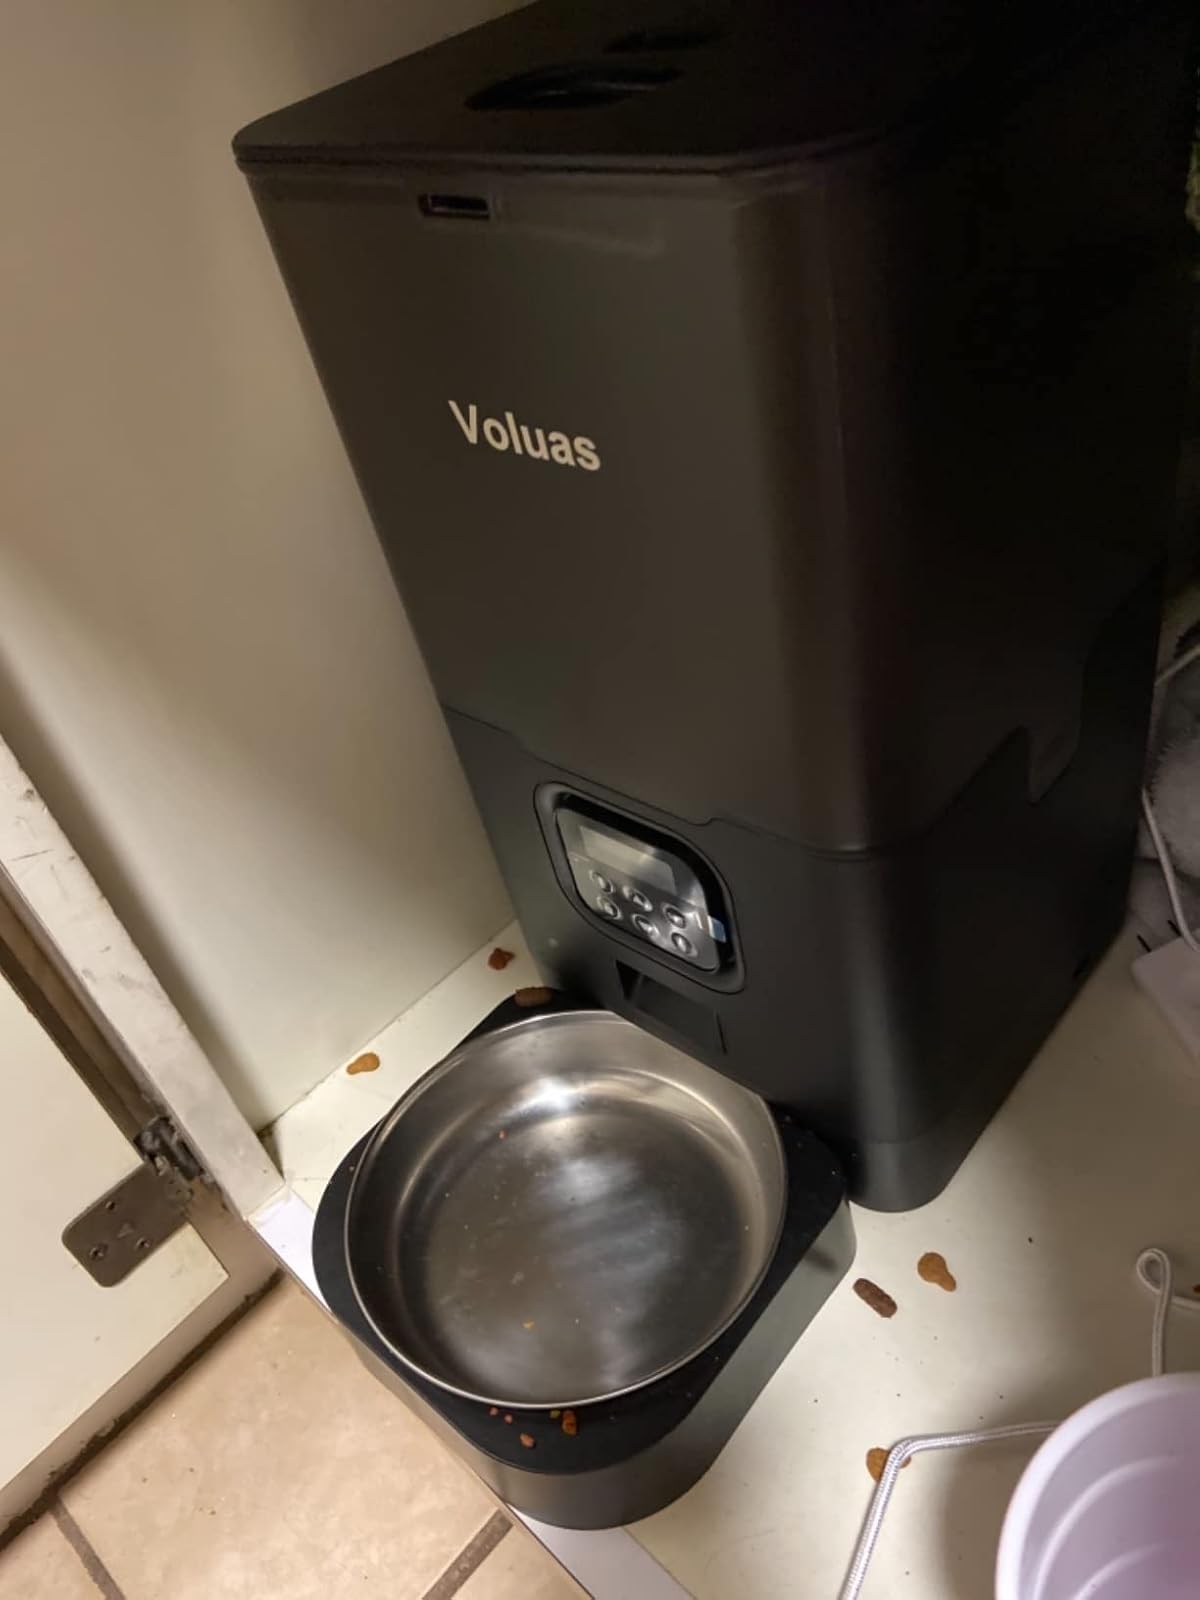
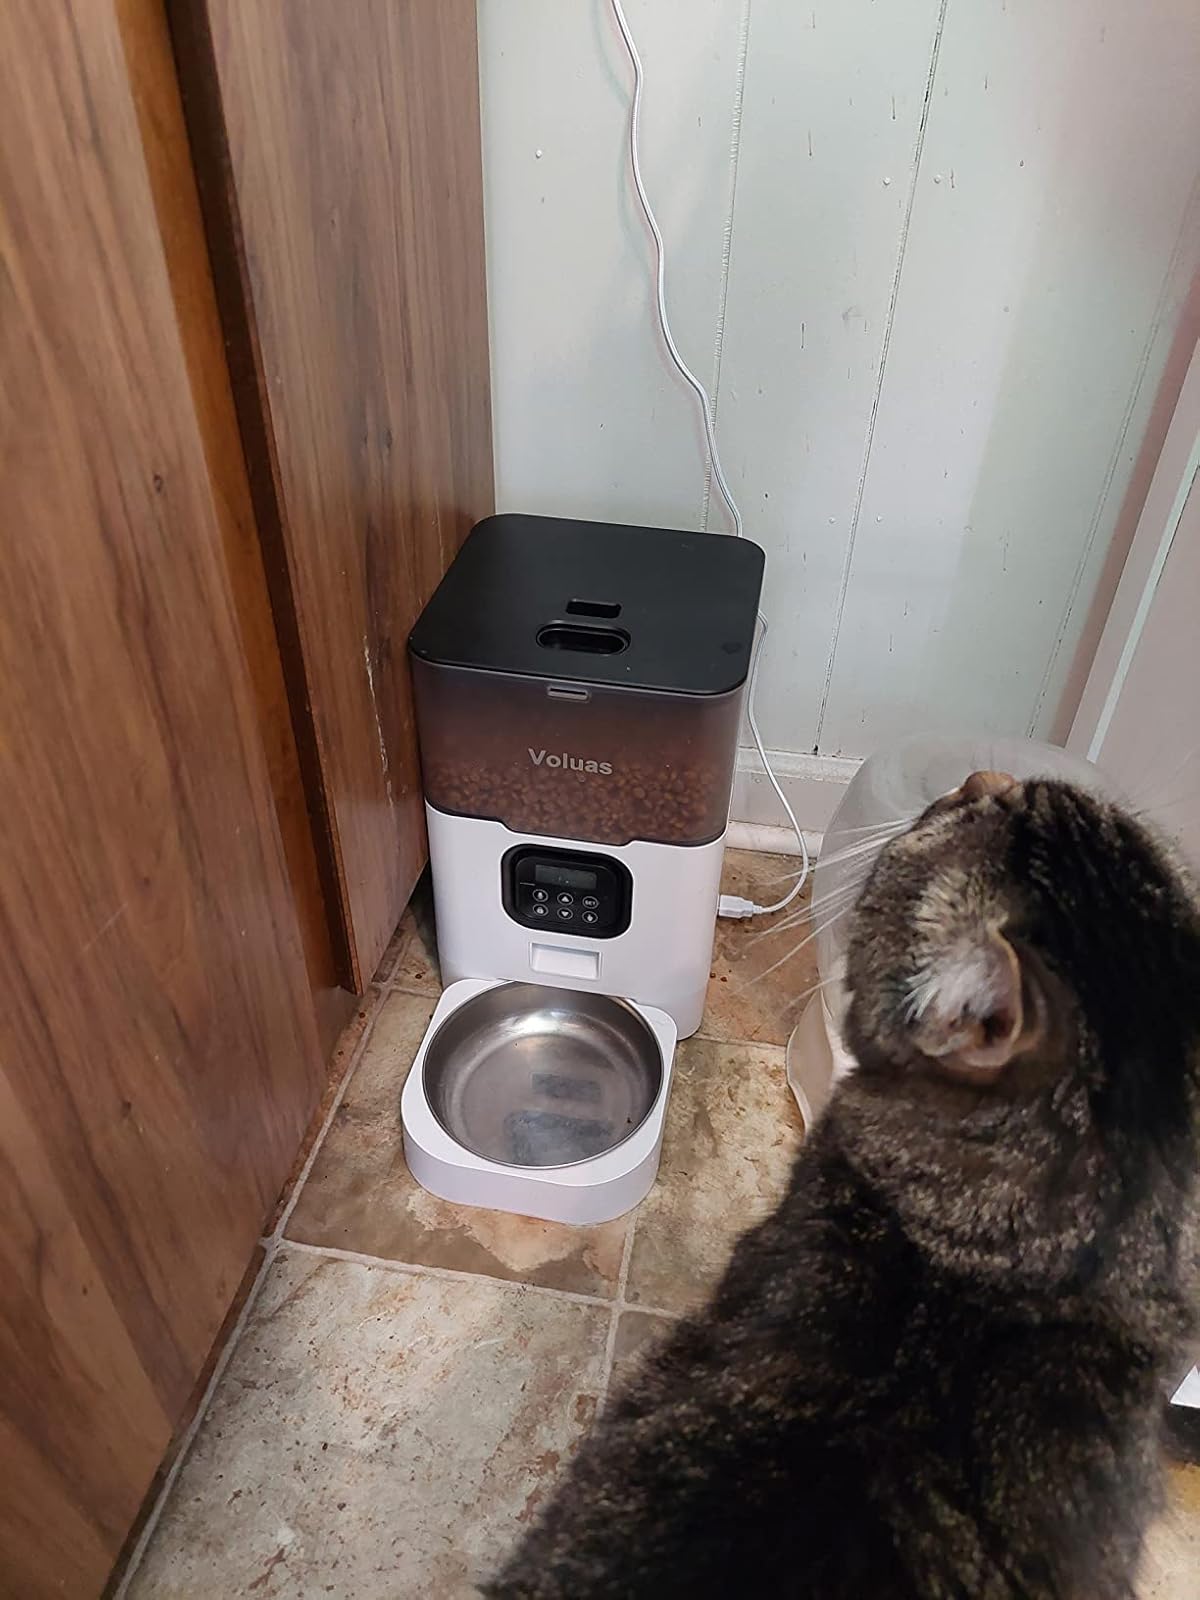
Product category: items_feeder
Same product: no